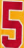
Number: 5